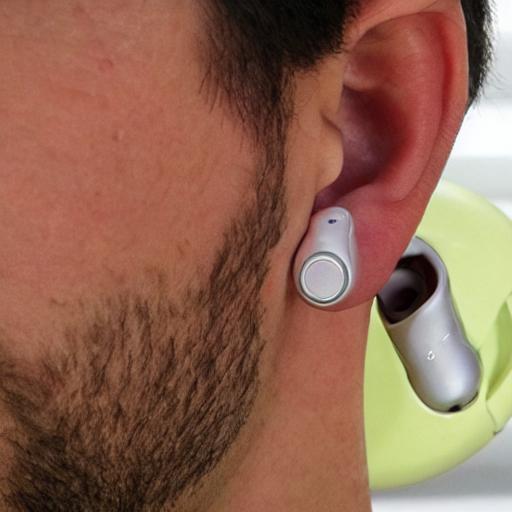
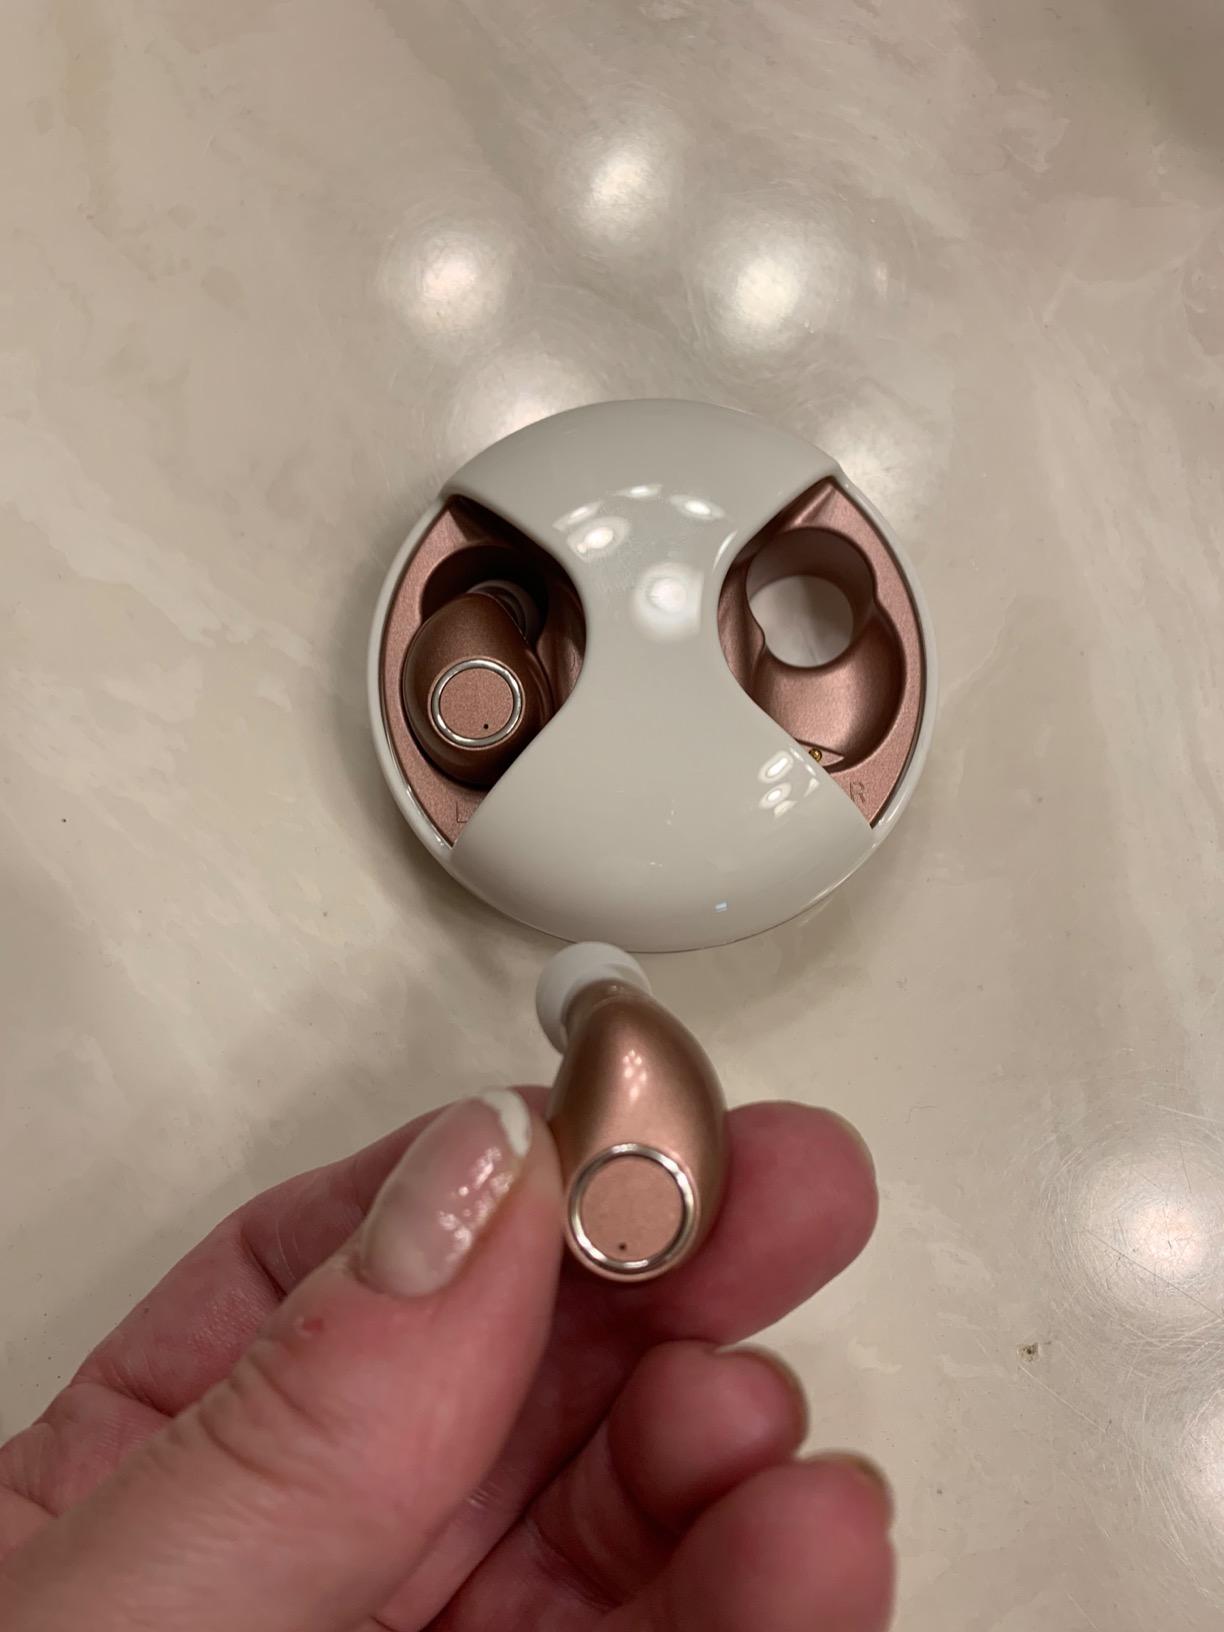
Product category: earbuds
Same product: no